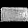
Label: Bag